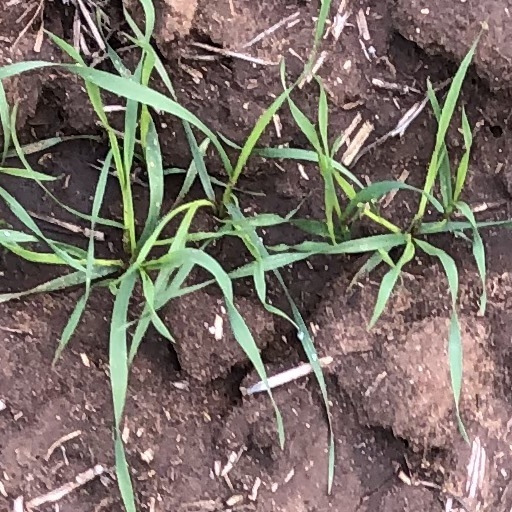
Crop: wheat